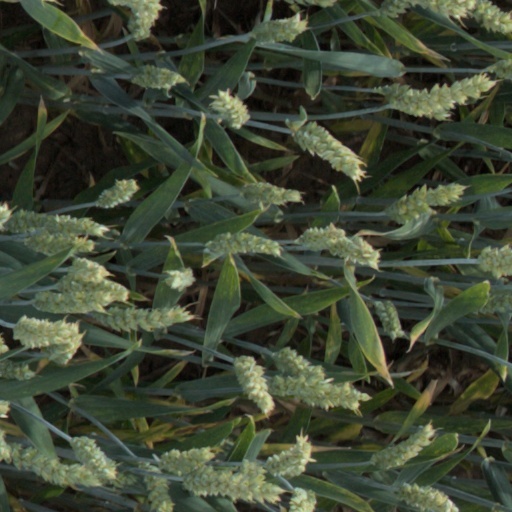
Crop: wheat